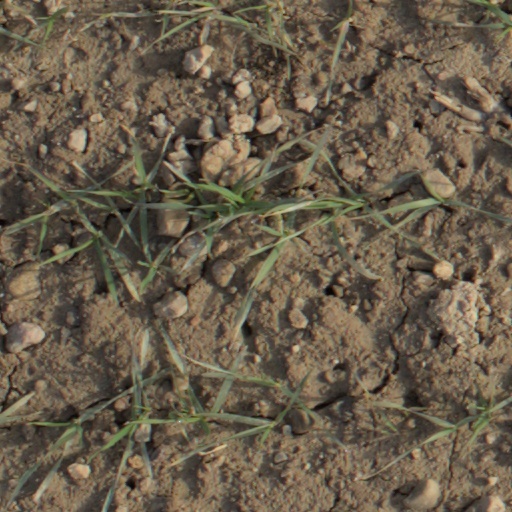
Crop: wheat